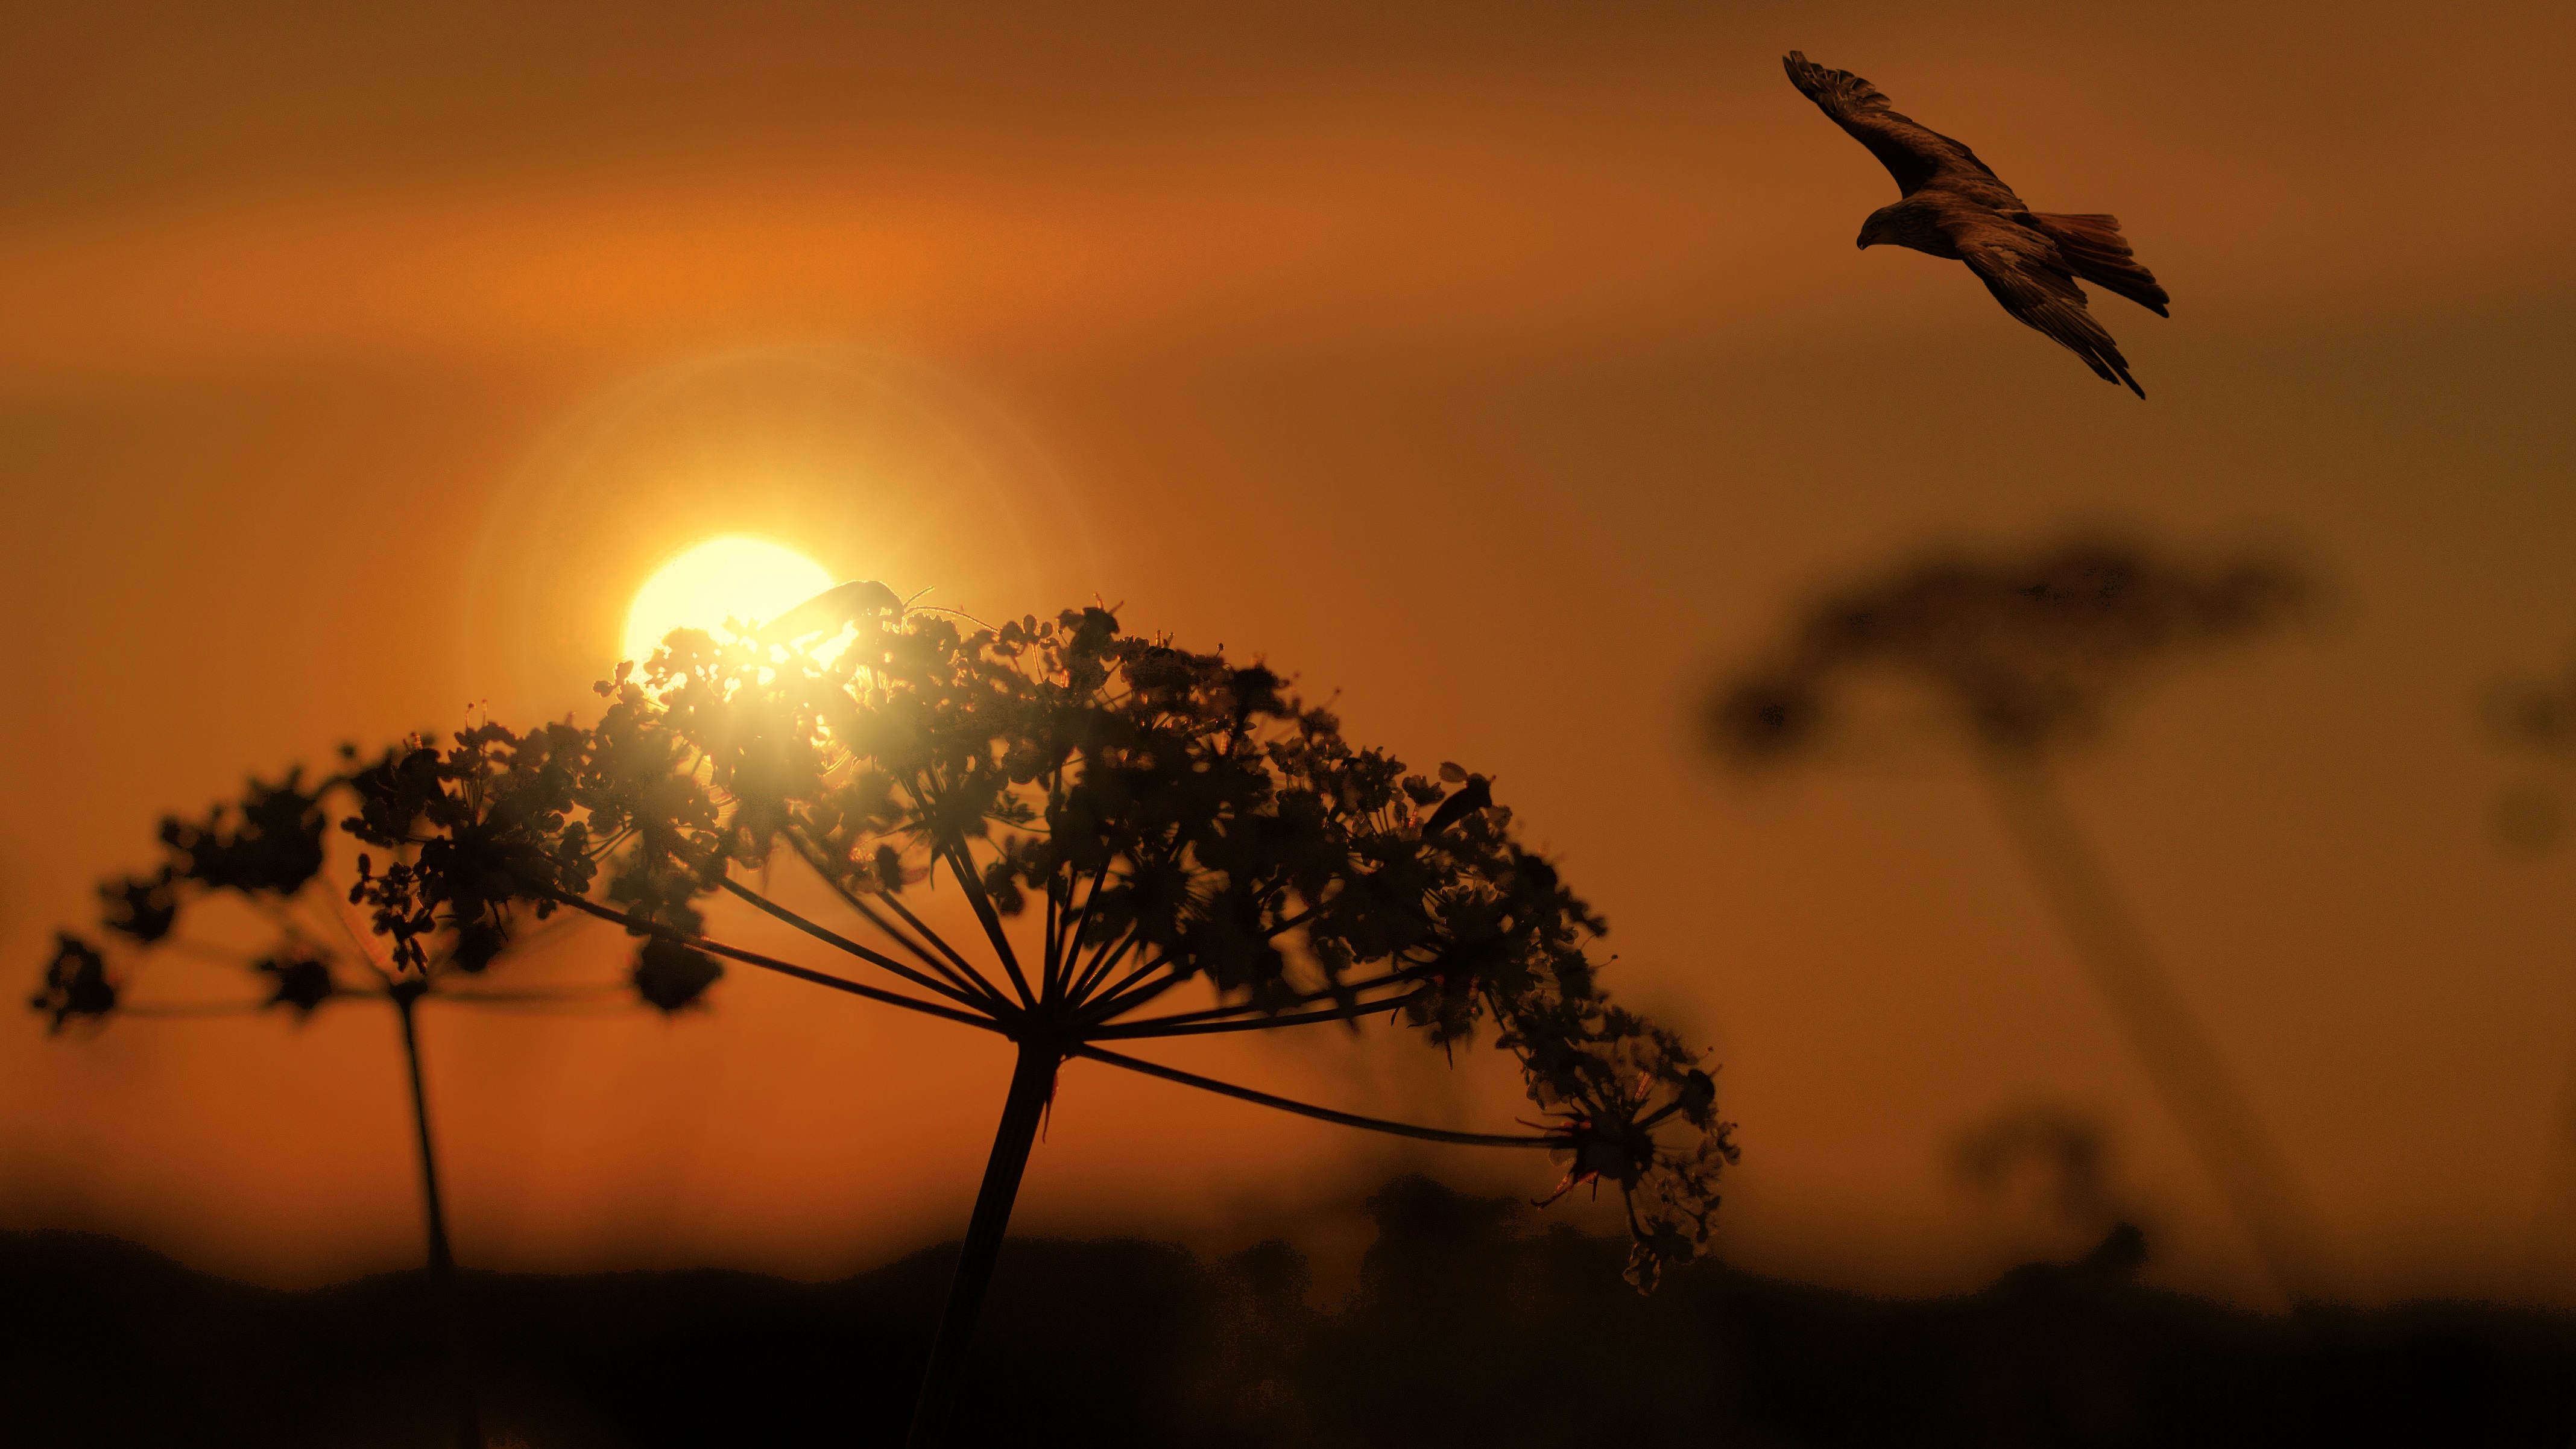
landscape, tree, nature, branch, silhouette, bird, sky, sun, sunrise, sunset, sunlight, morning, dawn, atmosphere, evening, twilight, hawk, twig, backlighting, abendstimmung, afterglow, evening sky, prettin, atmosphere of earth, computer wallpaper, elbaue